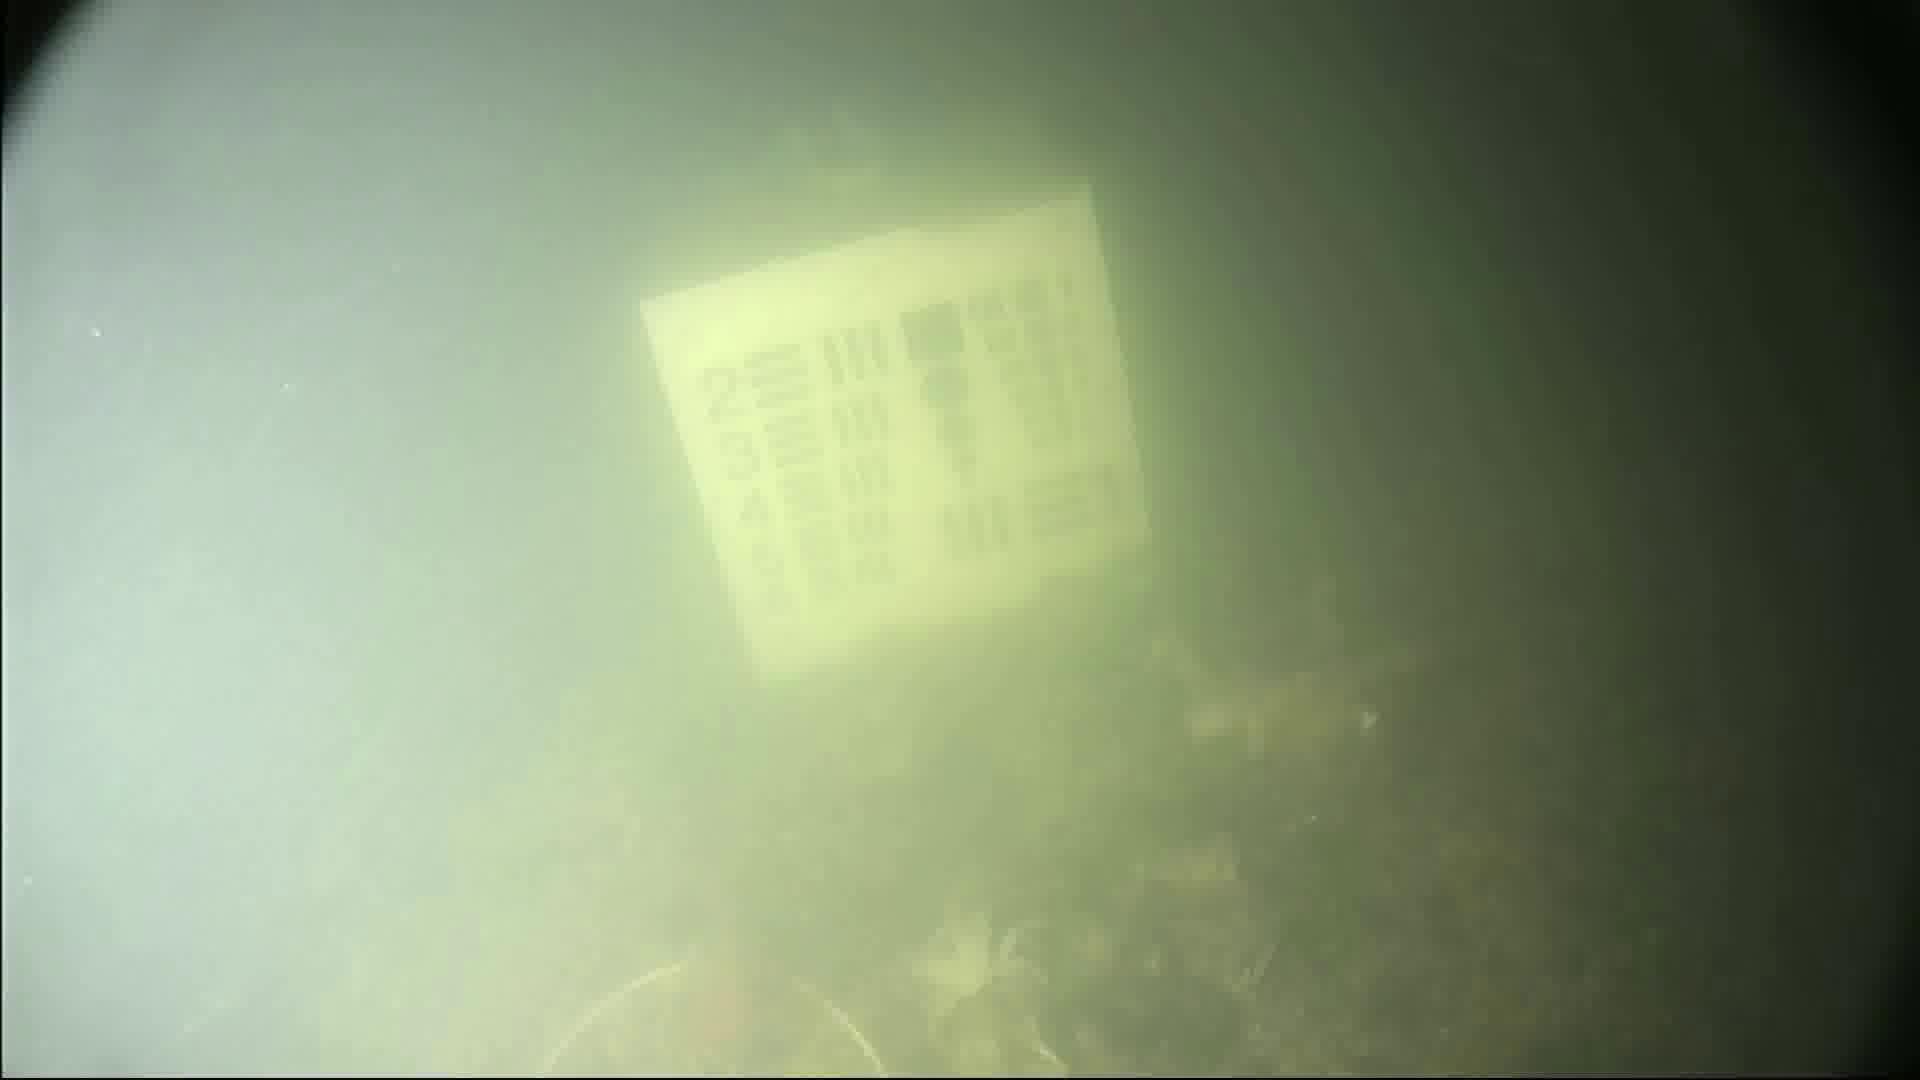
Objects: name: crab
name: fish